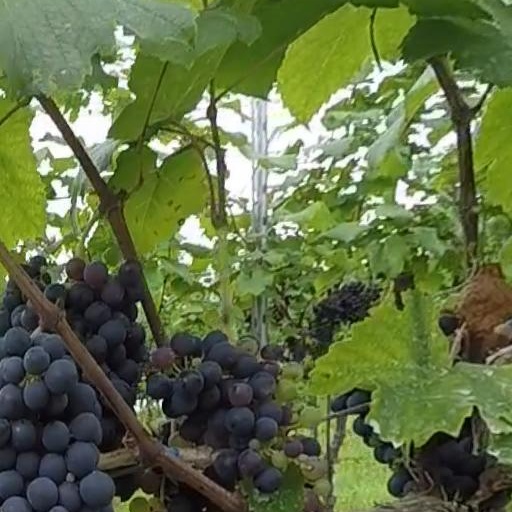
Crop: grape